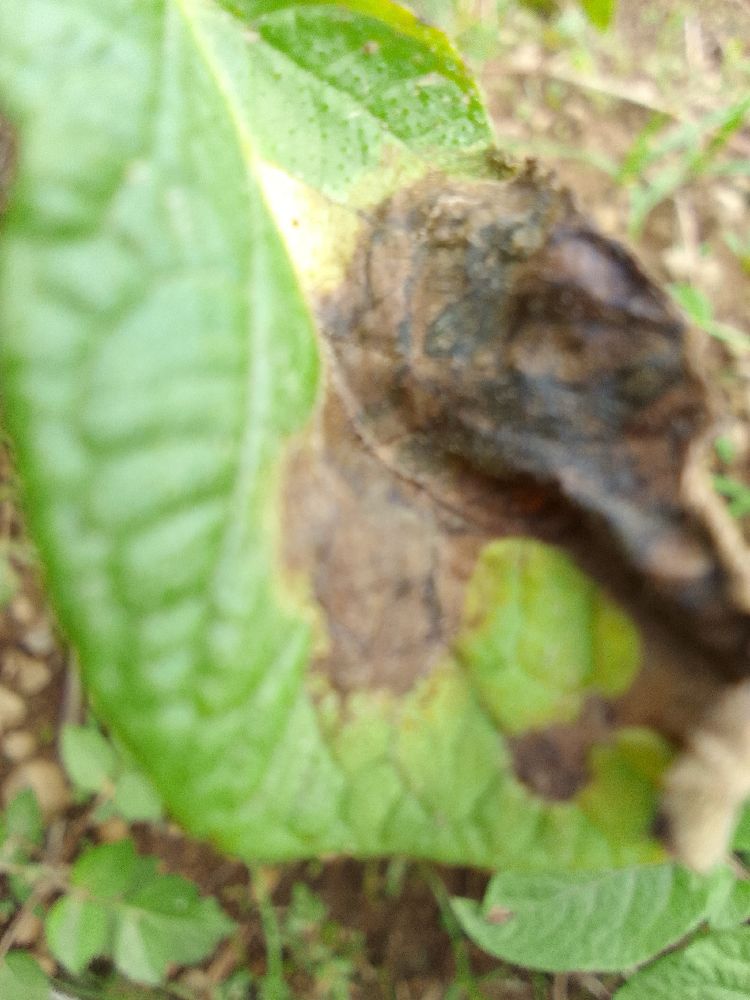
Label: Late blight